Yamaha DT400B

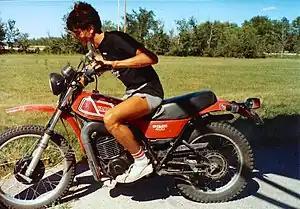
Red 1978 DT 400

Yamaha DT400B is an enduro or Dual-sport motorcycle 2 stroke motorcycle which was introduced by the Yamaha Motor Company in 1975 and was produced until 1979.